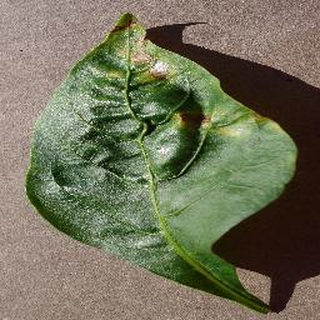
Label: bell_pepper_bacterial_spot